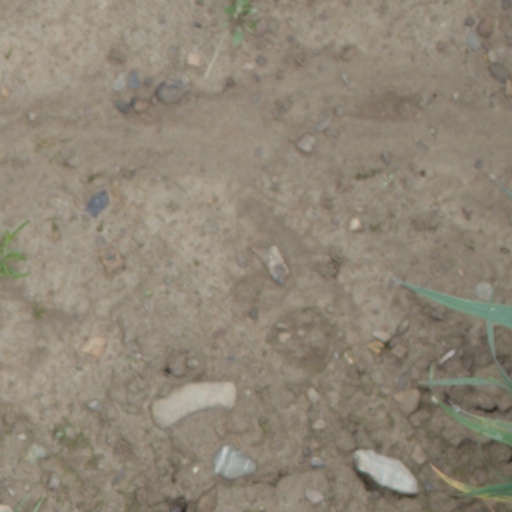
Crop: wheat